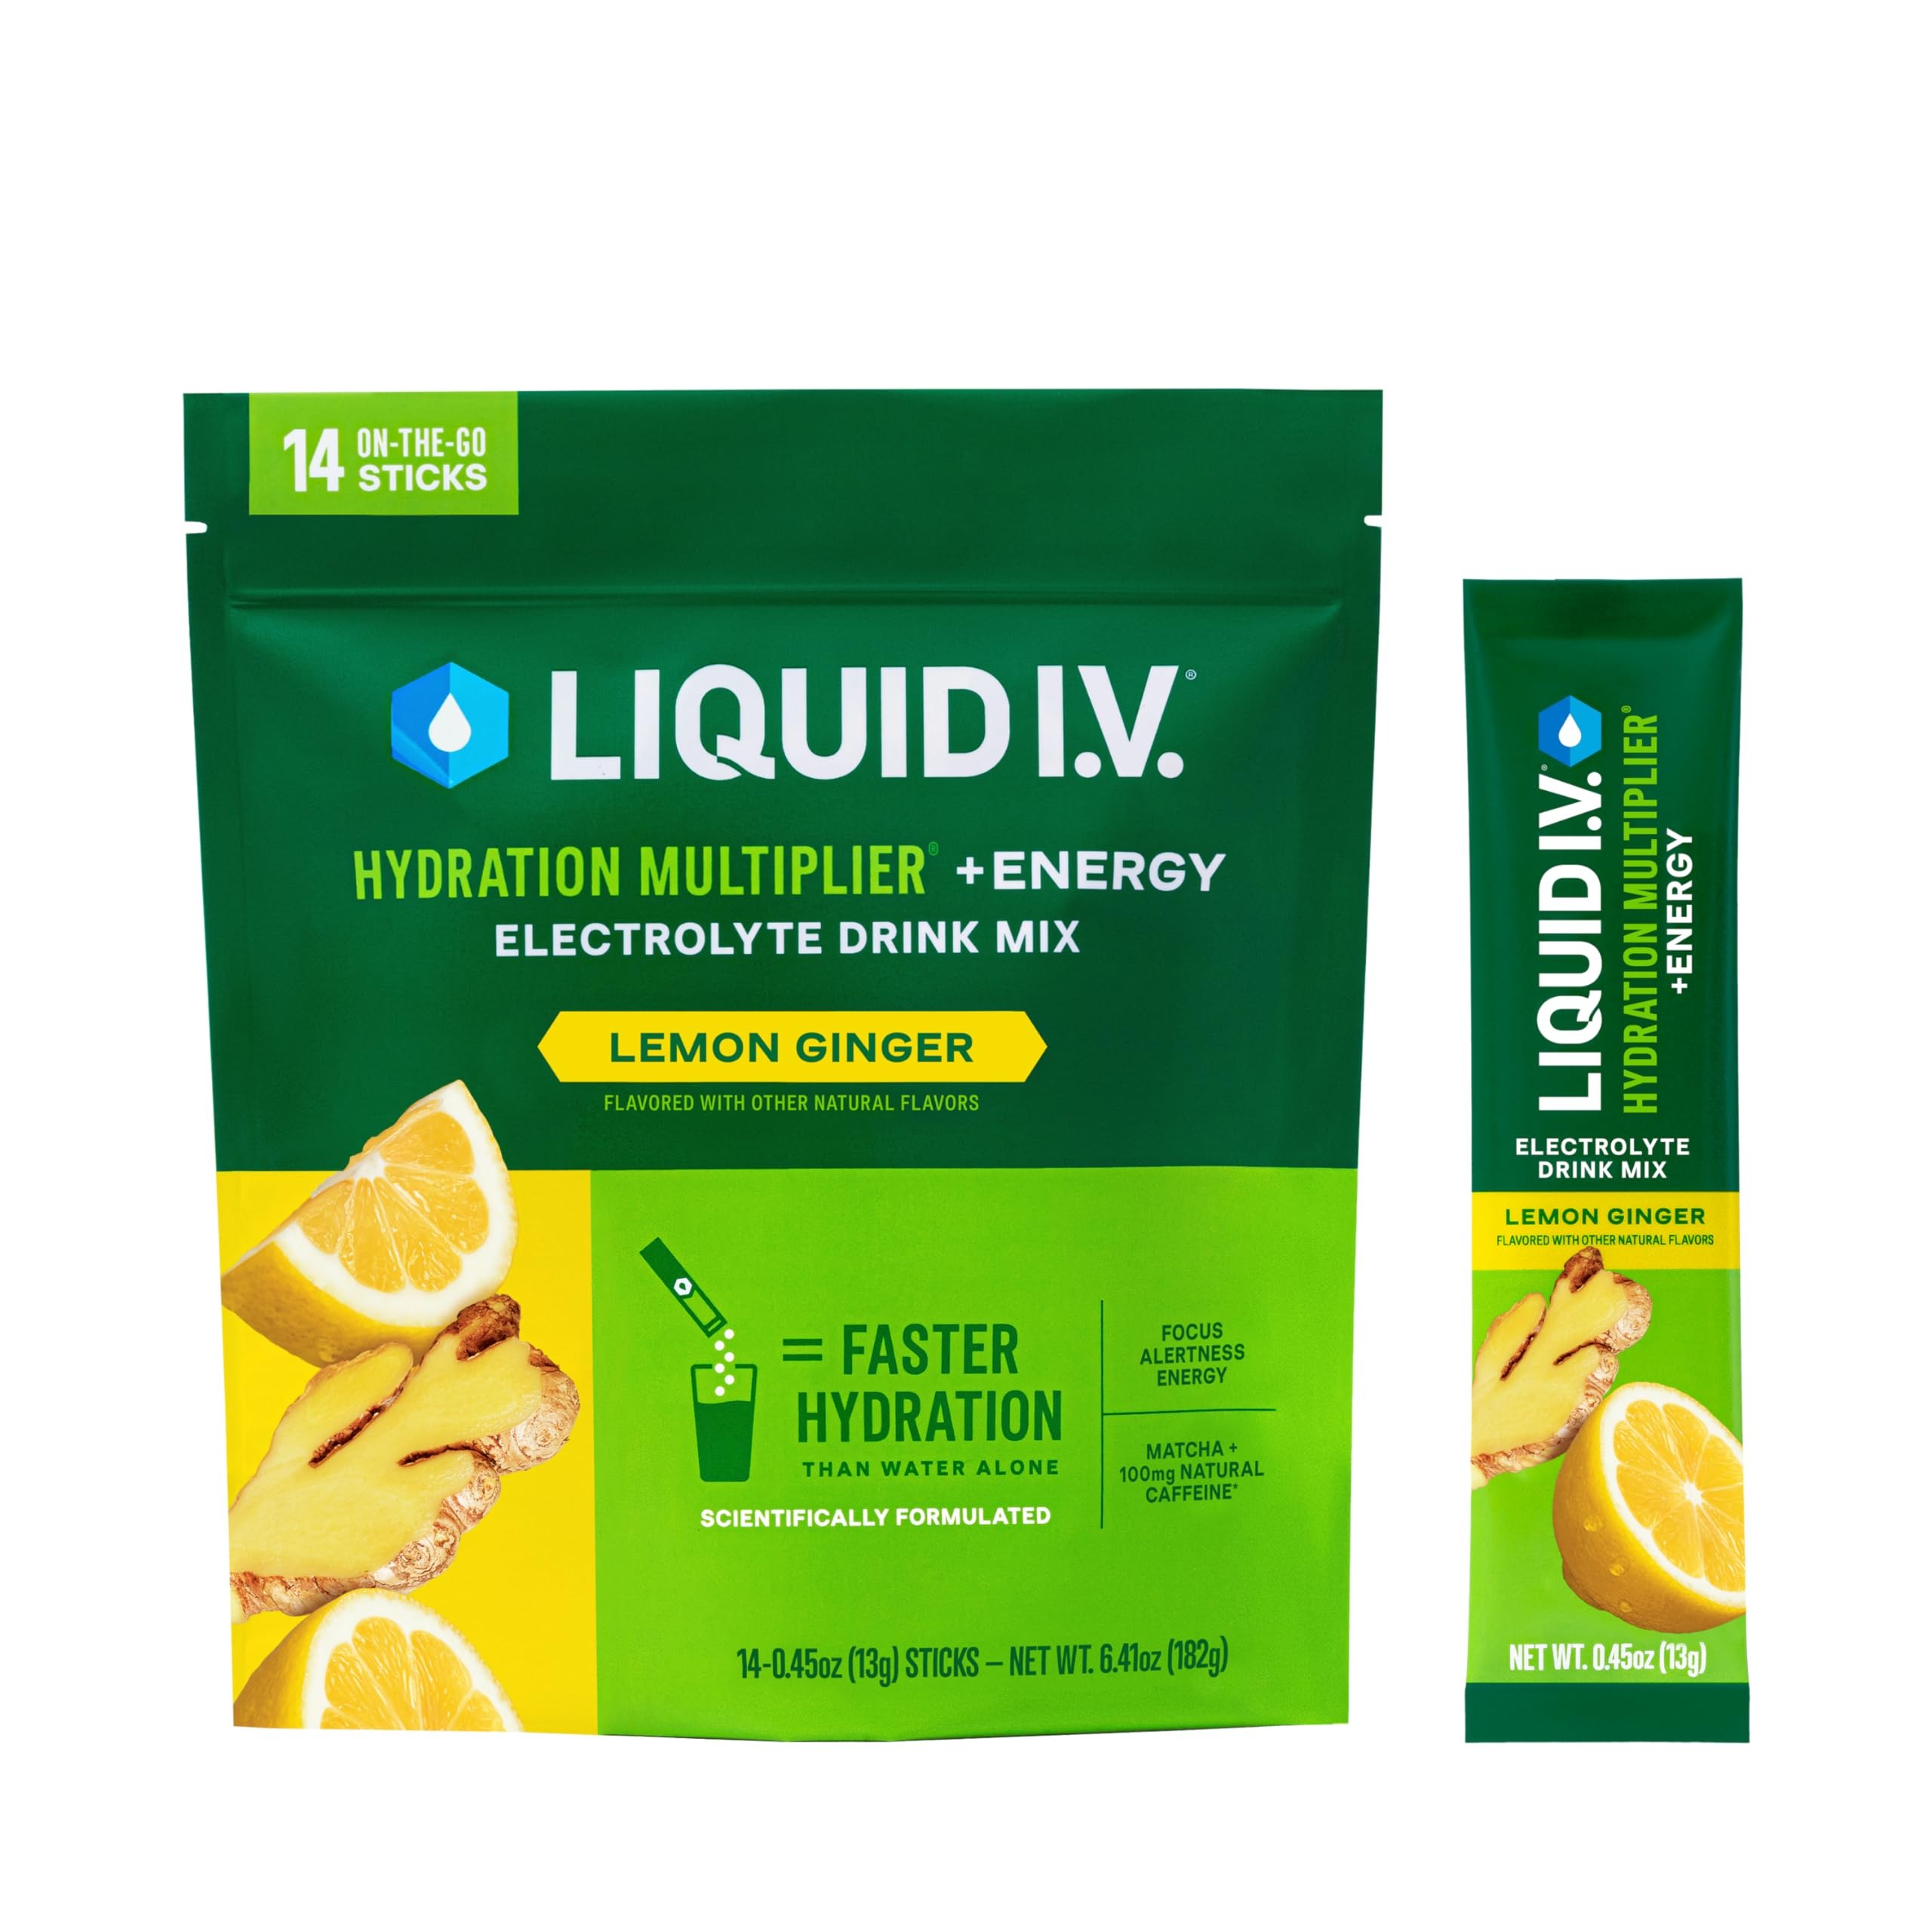
Item Name: Liquid I.V.® Hydration Multiplier® +Energy - Lemon Ginger - Hydration Powder Packets | Electrolyte Powder Drink Mix | Convenient Single-Serving Sticks | Non-GMO | 14 Servings (Pack of 12)
Value: 76.92
Unit: Ounce

Price: 14.99